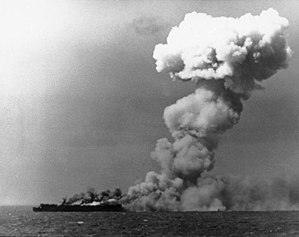
Slaget om Leyte Gulf
Hangarskibet USS Princeton i brand øst for Luzon, 24. oktober 1944
Slaget om Leyte Gulf anses i almindelighed for at være det største søslag under 2. Verdenskrig og et af de største søslag i historien.